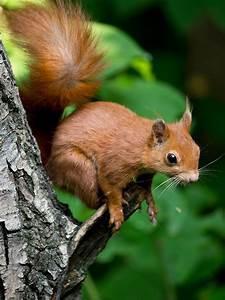
squirrel